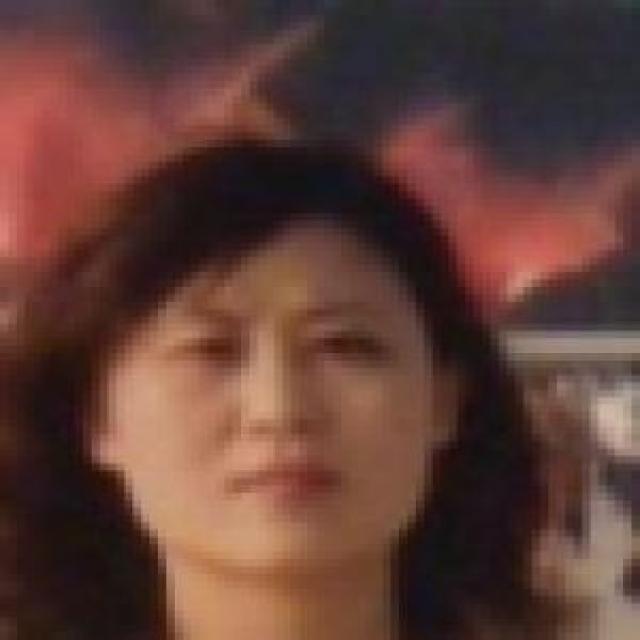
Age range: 21-44